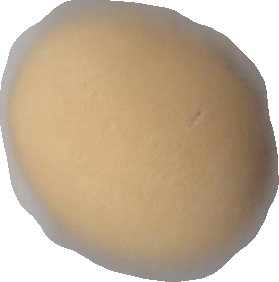
Variety: Grobogan